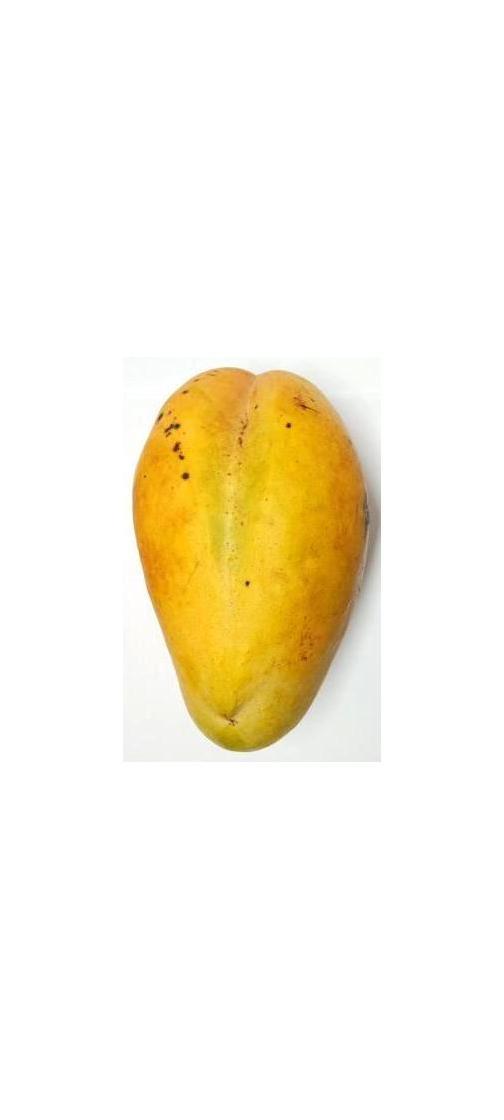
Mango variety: Bari-11